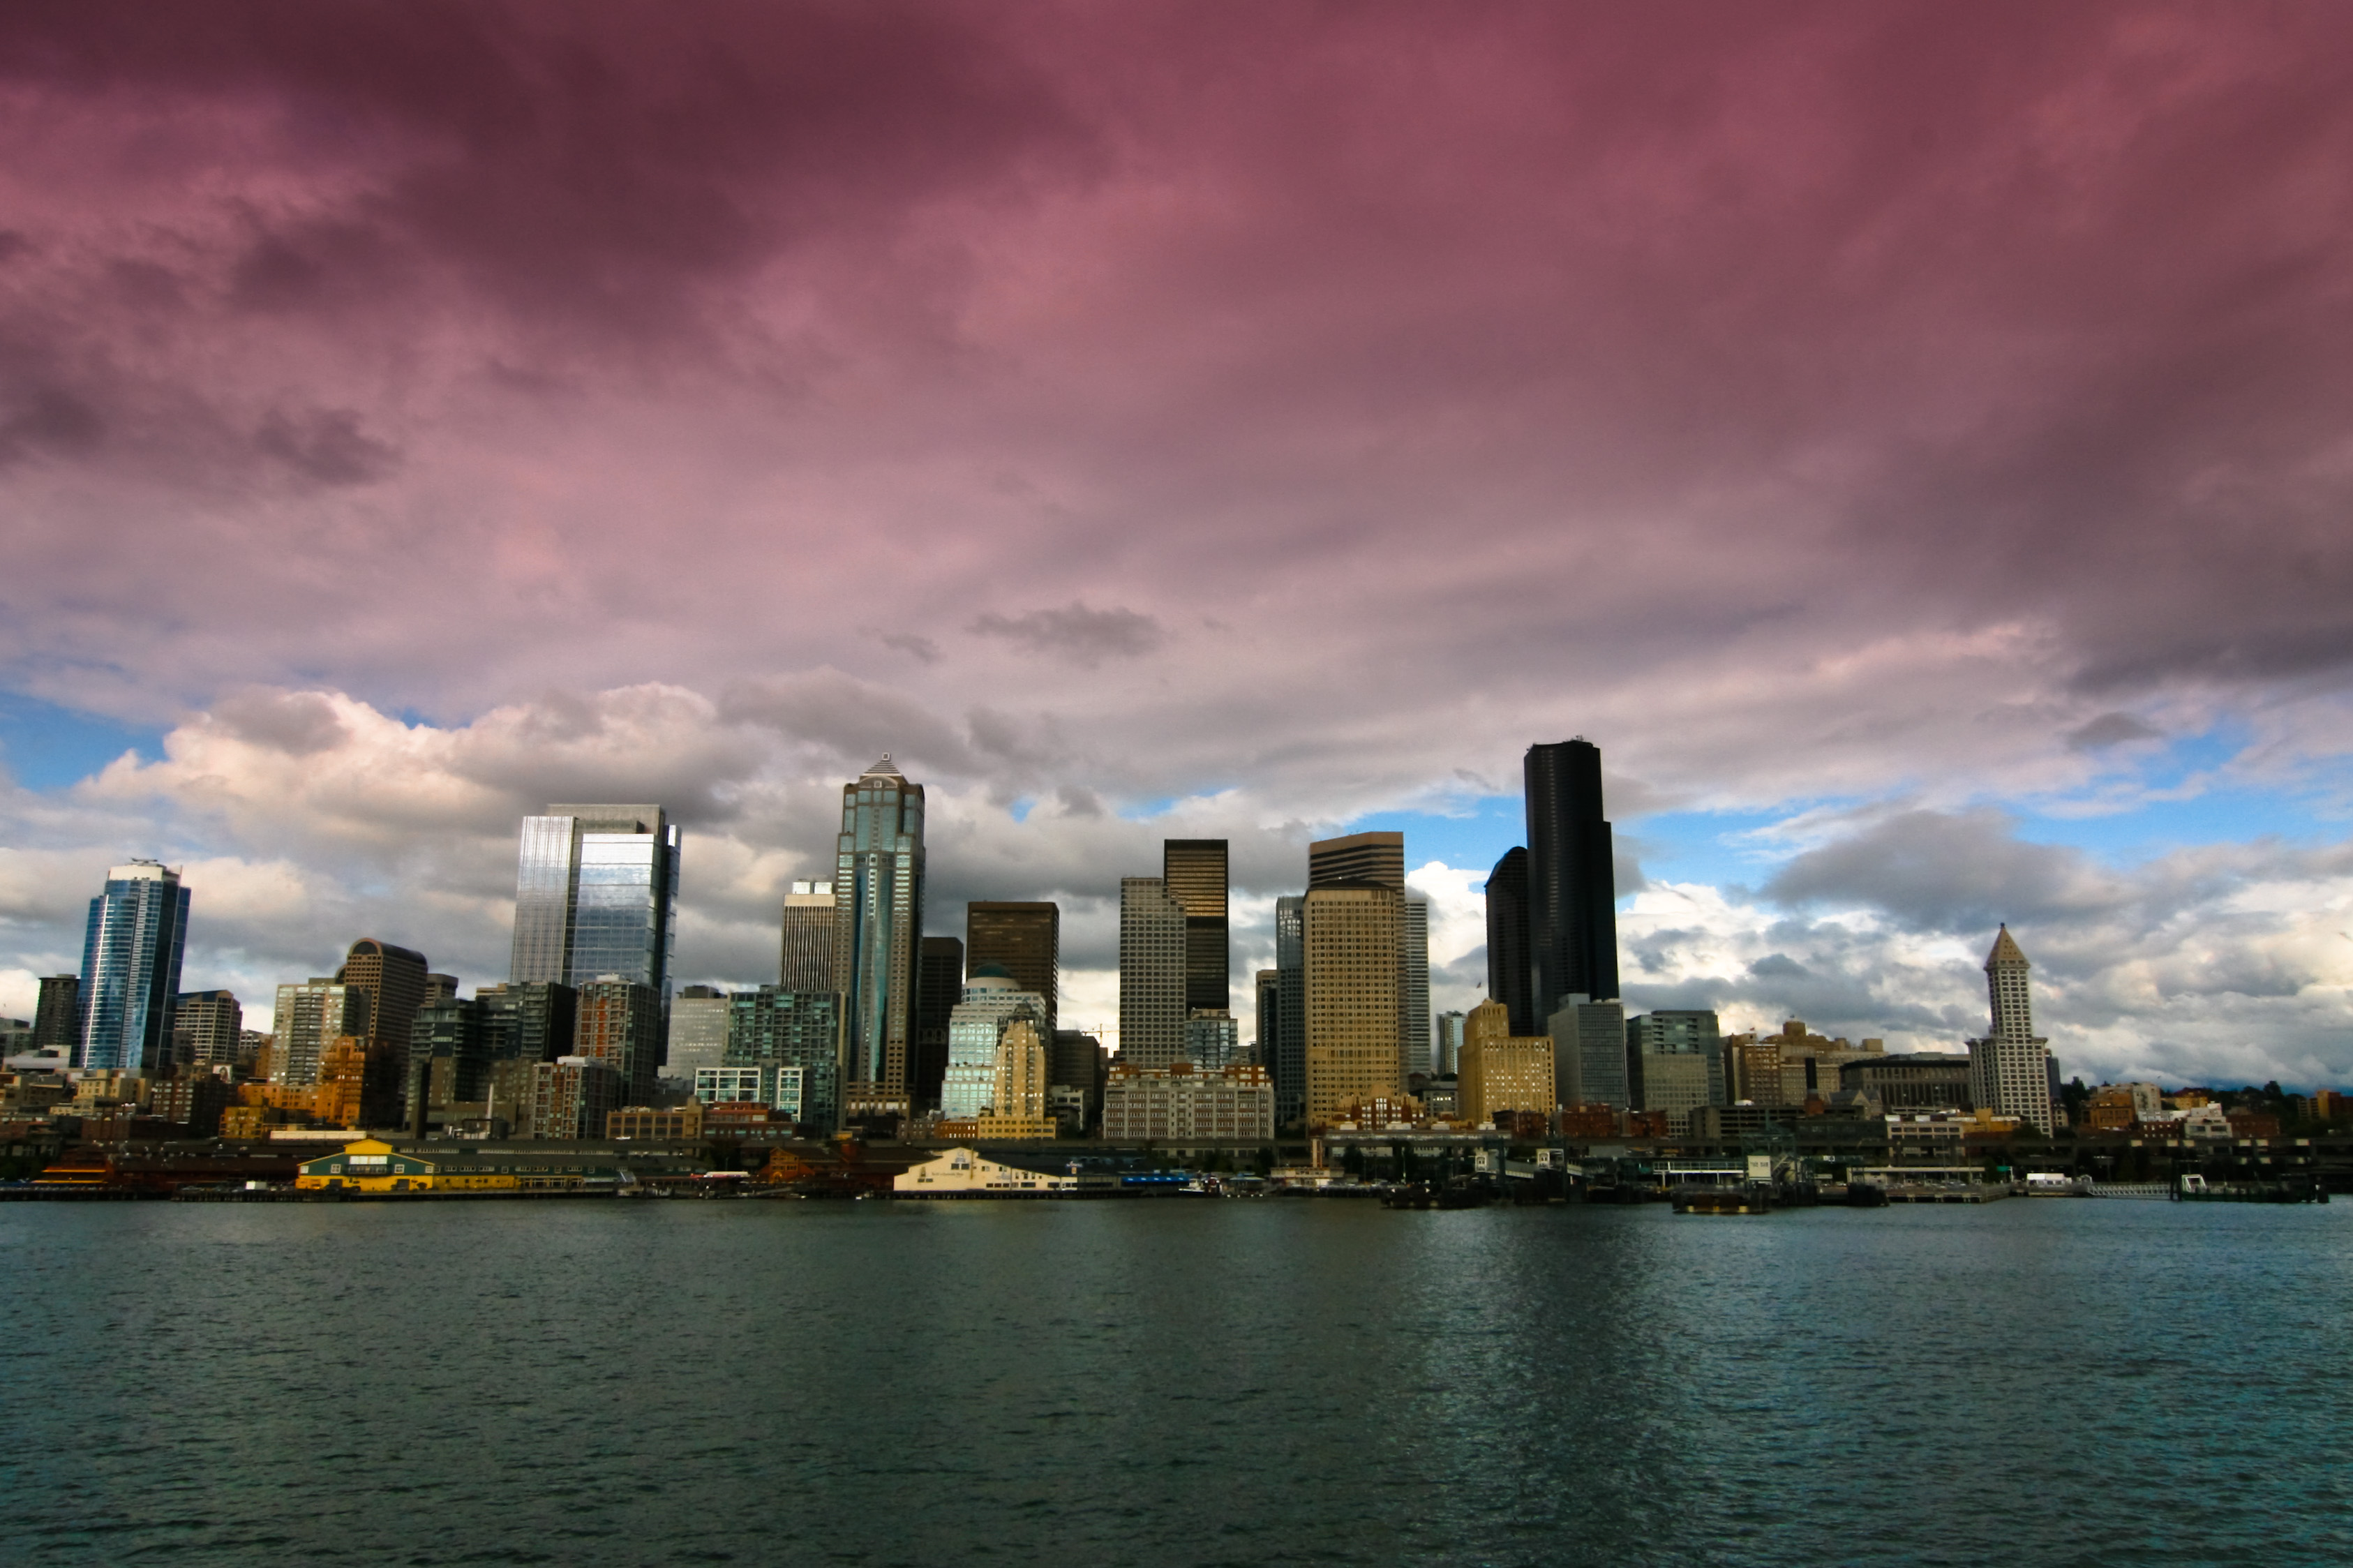
horizon, cloud, sky, sunset, skyline, morning, dawn, city, skyscraper, cityscape, panorama, downtown, dusk, evening, reflection, landmark, clouds, metropolis, urban area, geographical feature, human settlement